Legacy of Che Guevara

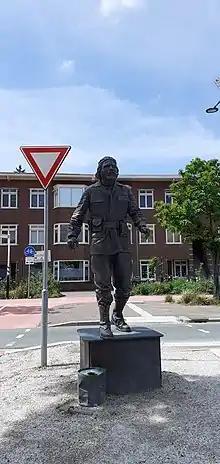
Statue of Che Guevara in Utrecht, Netherlands

In North America, Western Europe and many regions outside Latin America, the image has been likened to a global brand, long since shedding its ideological or political connotations. Conversely, the obsession with Guevara has also been dismissed by critics as merely "adolescent revolutionary romanticism."